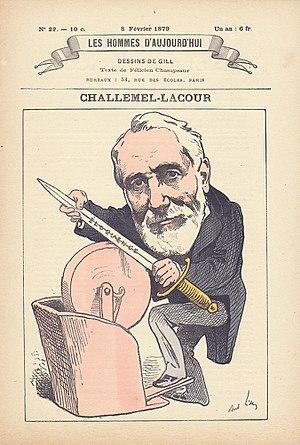
Paul-Armand Challemel-Lacour, né à Avranches le 19 mai 1827 et mort à Paris 26 octobre 1896, est un homme d'État français, président du Sénat sous la IIIᵉ République de 1893 à 1896.
Les Hommes d'aujourd'hui est une revue à intention littéraire et satirique, fondée par l'écrivain et journaliste Félicien Champsaur et le dessinateur André Gill en 1878. Reprise par Léon Vanier en 1885, elle disparaît en 1899.